Bradbury Stories: 100 of His Most Celebrated Tales

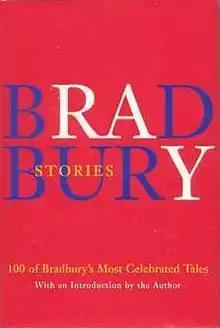
dust-jacket from the first edition

Bradbury Stories: 100 of His Most Celebrated Tales (2003) is a collection of short stories by Ray Bradbury. Bradbury wrote an introduction to the collection where he speaks about some of the inspirations, influences and among other things, the comedy duo Laurel and Hardy. The collection repeats no stories from "The Stories of Ray Bradbury".